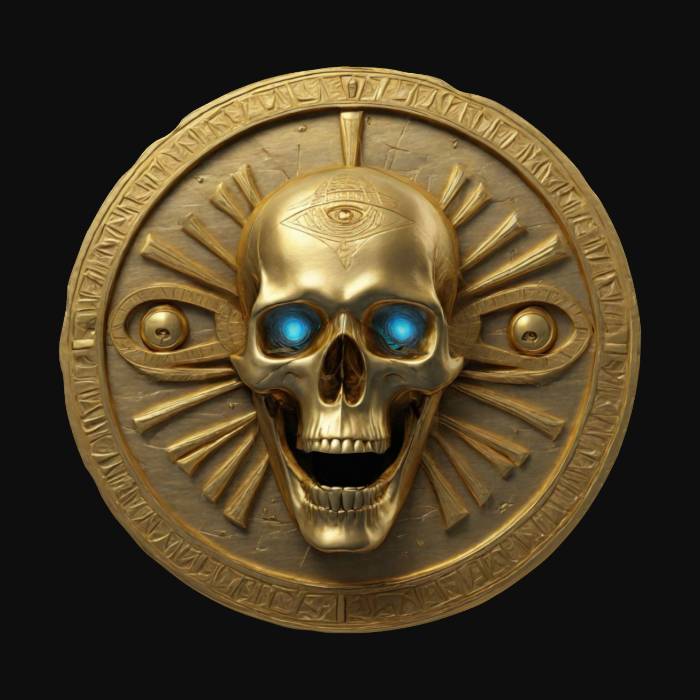
미적 점수 (1~10점): 7